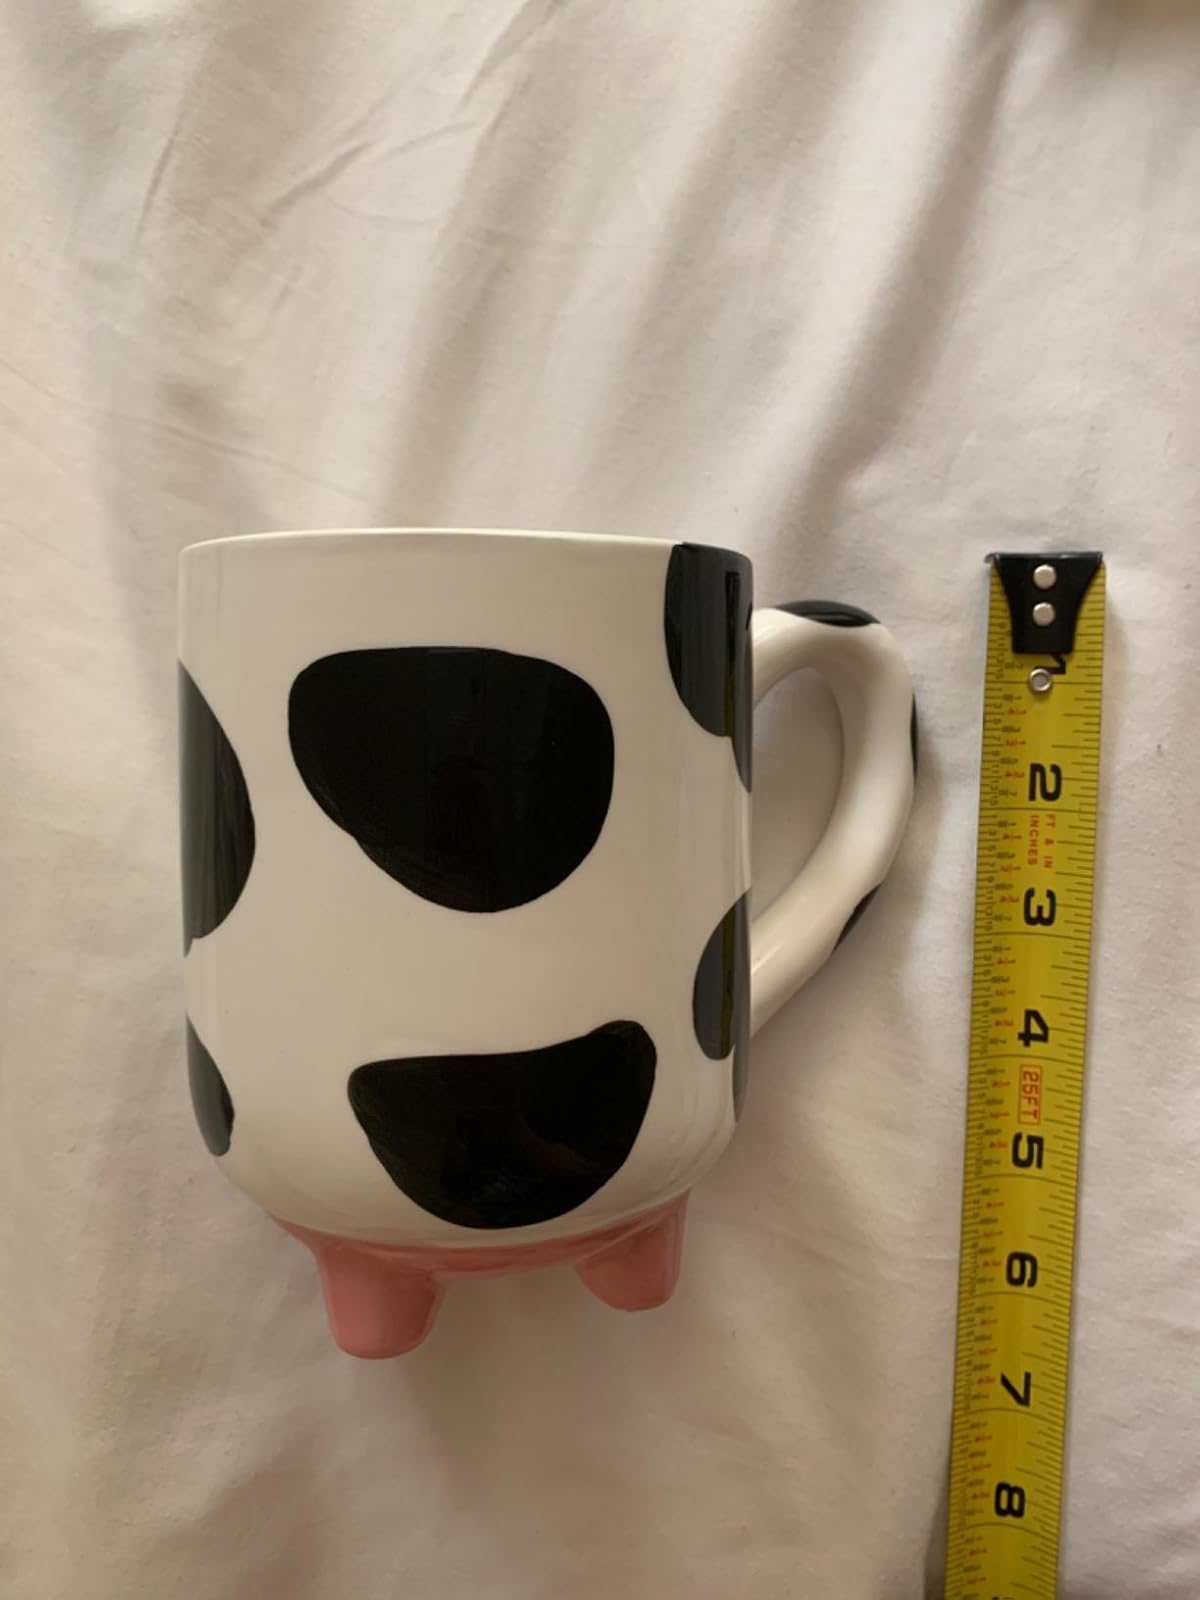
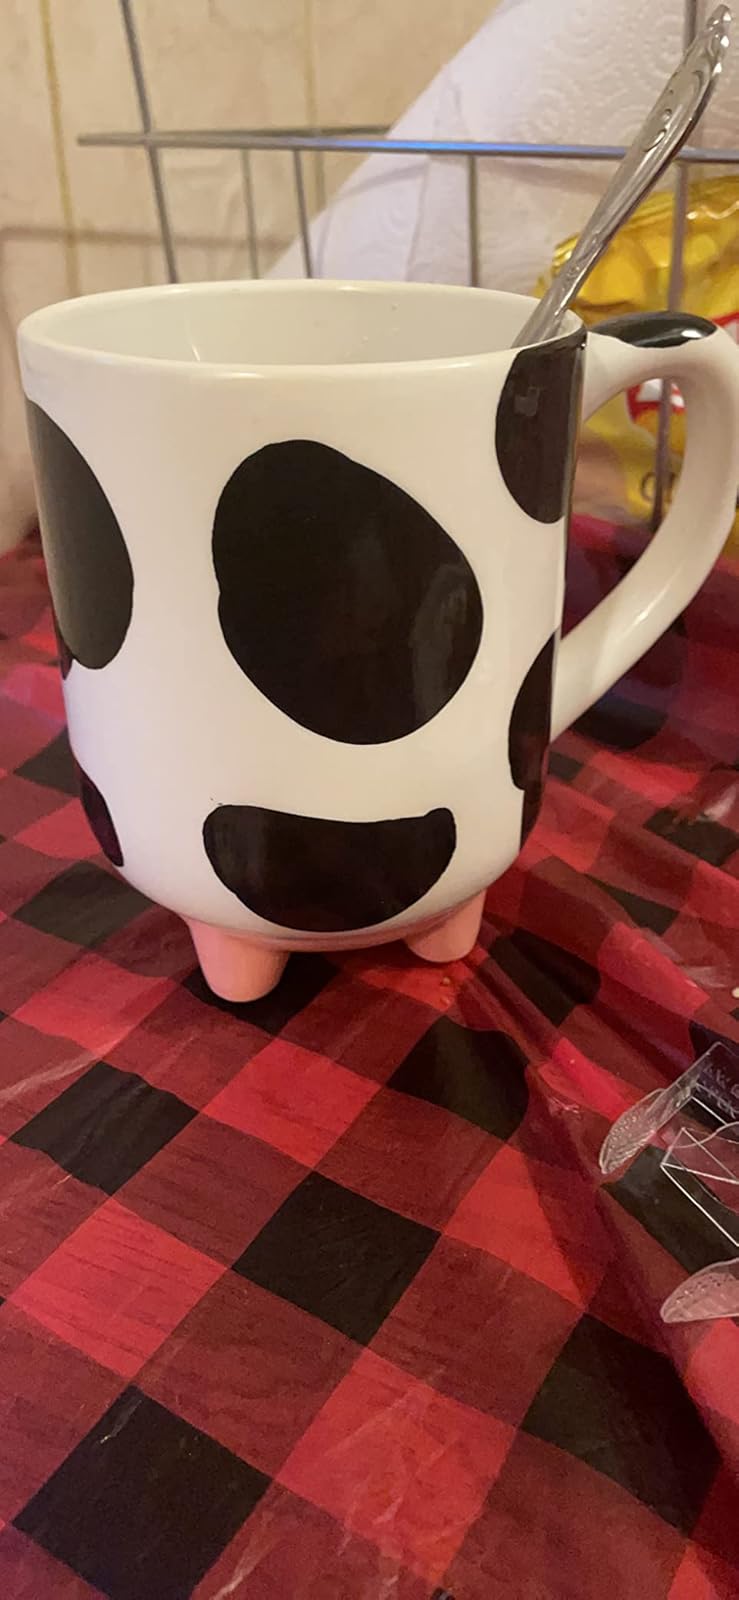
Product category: items_mug
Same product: yes